Coronation of the British monarch

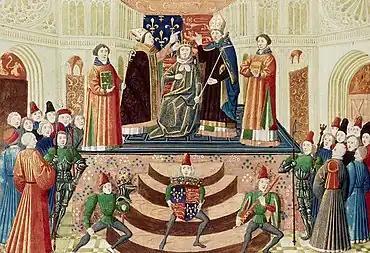
Coronation of Henry IV at Westminster Abbey in 1399

A third recension was probably compiled during the reign of Henry I and was used at the coronation of his successor, Stephen, in 1135. While retaining the most important elements of the Anglo-Saxon rite, it may have borrowed from the consecration of the Holy Roman emperor from the "Pontificale Romano-Germanicum", a book of German liturgy compiled in Mainz in 961, thus bringing the English tradition into line with continental practice. It remained in use until the coronation of Edward II in 1308 when the fourth recension was first used, having been compiled over several preceding decades. Although influenced by its French counterpart, the new "ordo" focussed on the balance between the monarch and his nobles and on the oath, neither of which concerned the absolutist French kings. One manuscript of this recension is the "Liber Regalis" at Westminster Abbey which has come to be regarded as the definitive version.